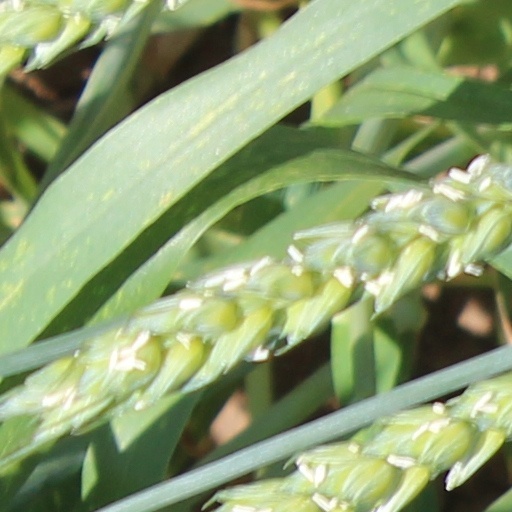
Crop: wheat